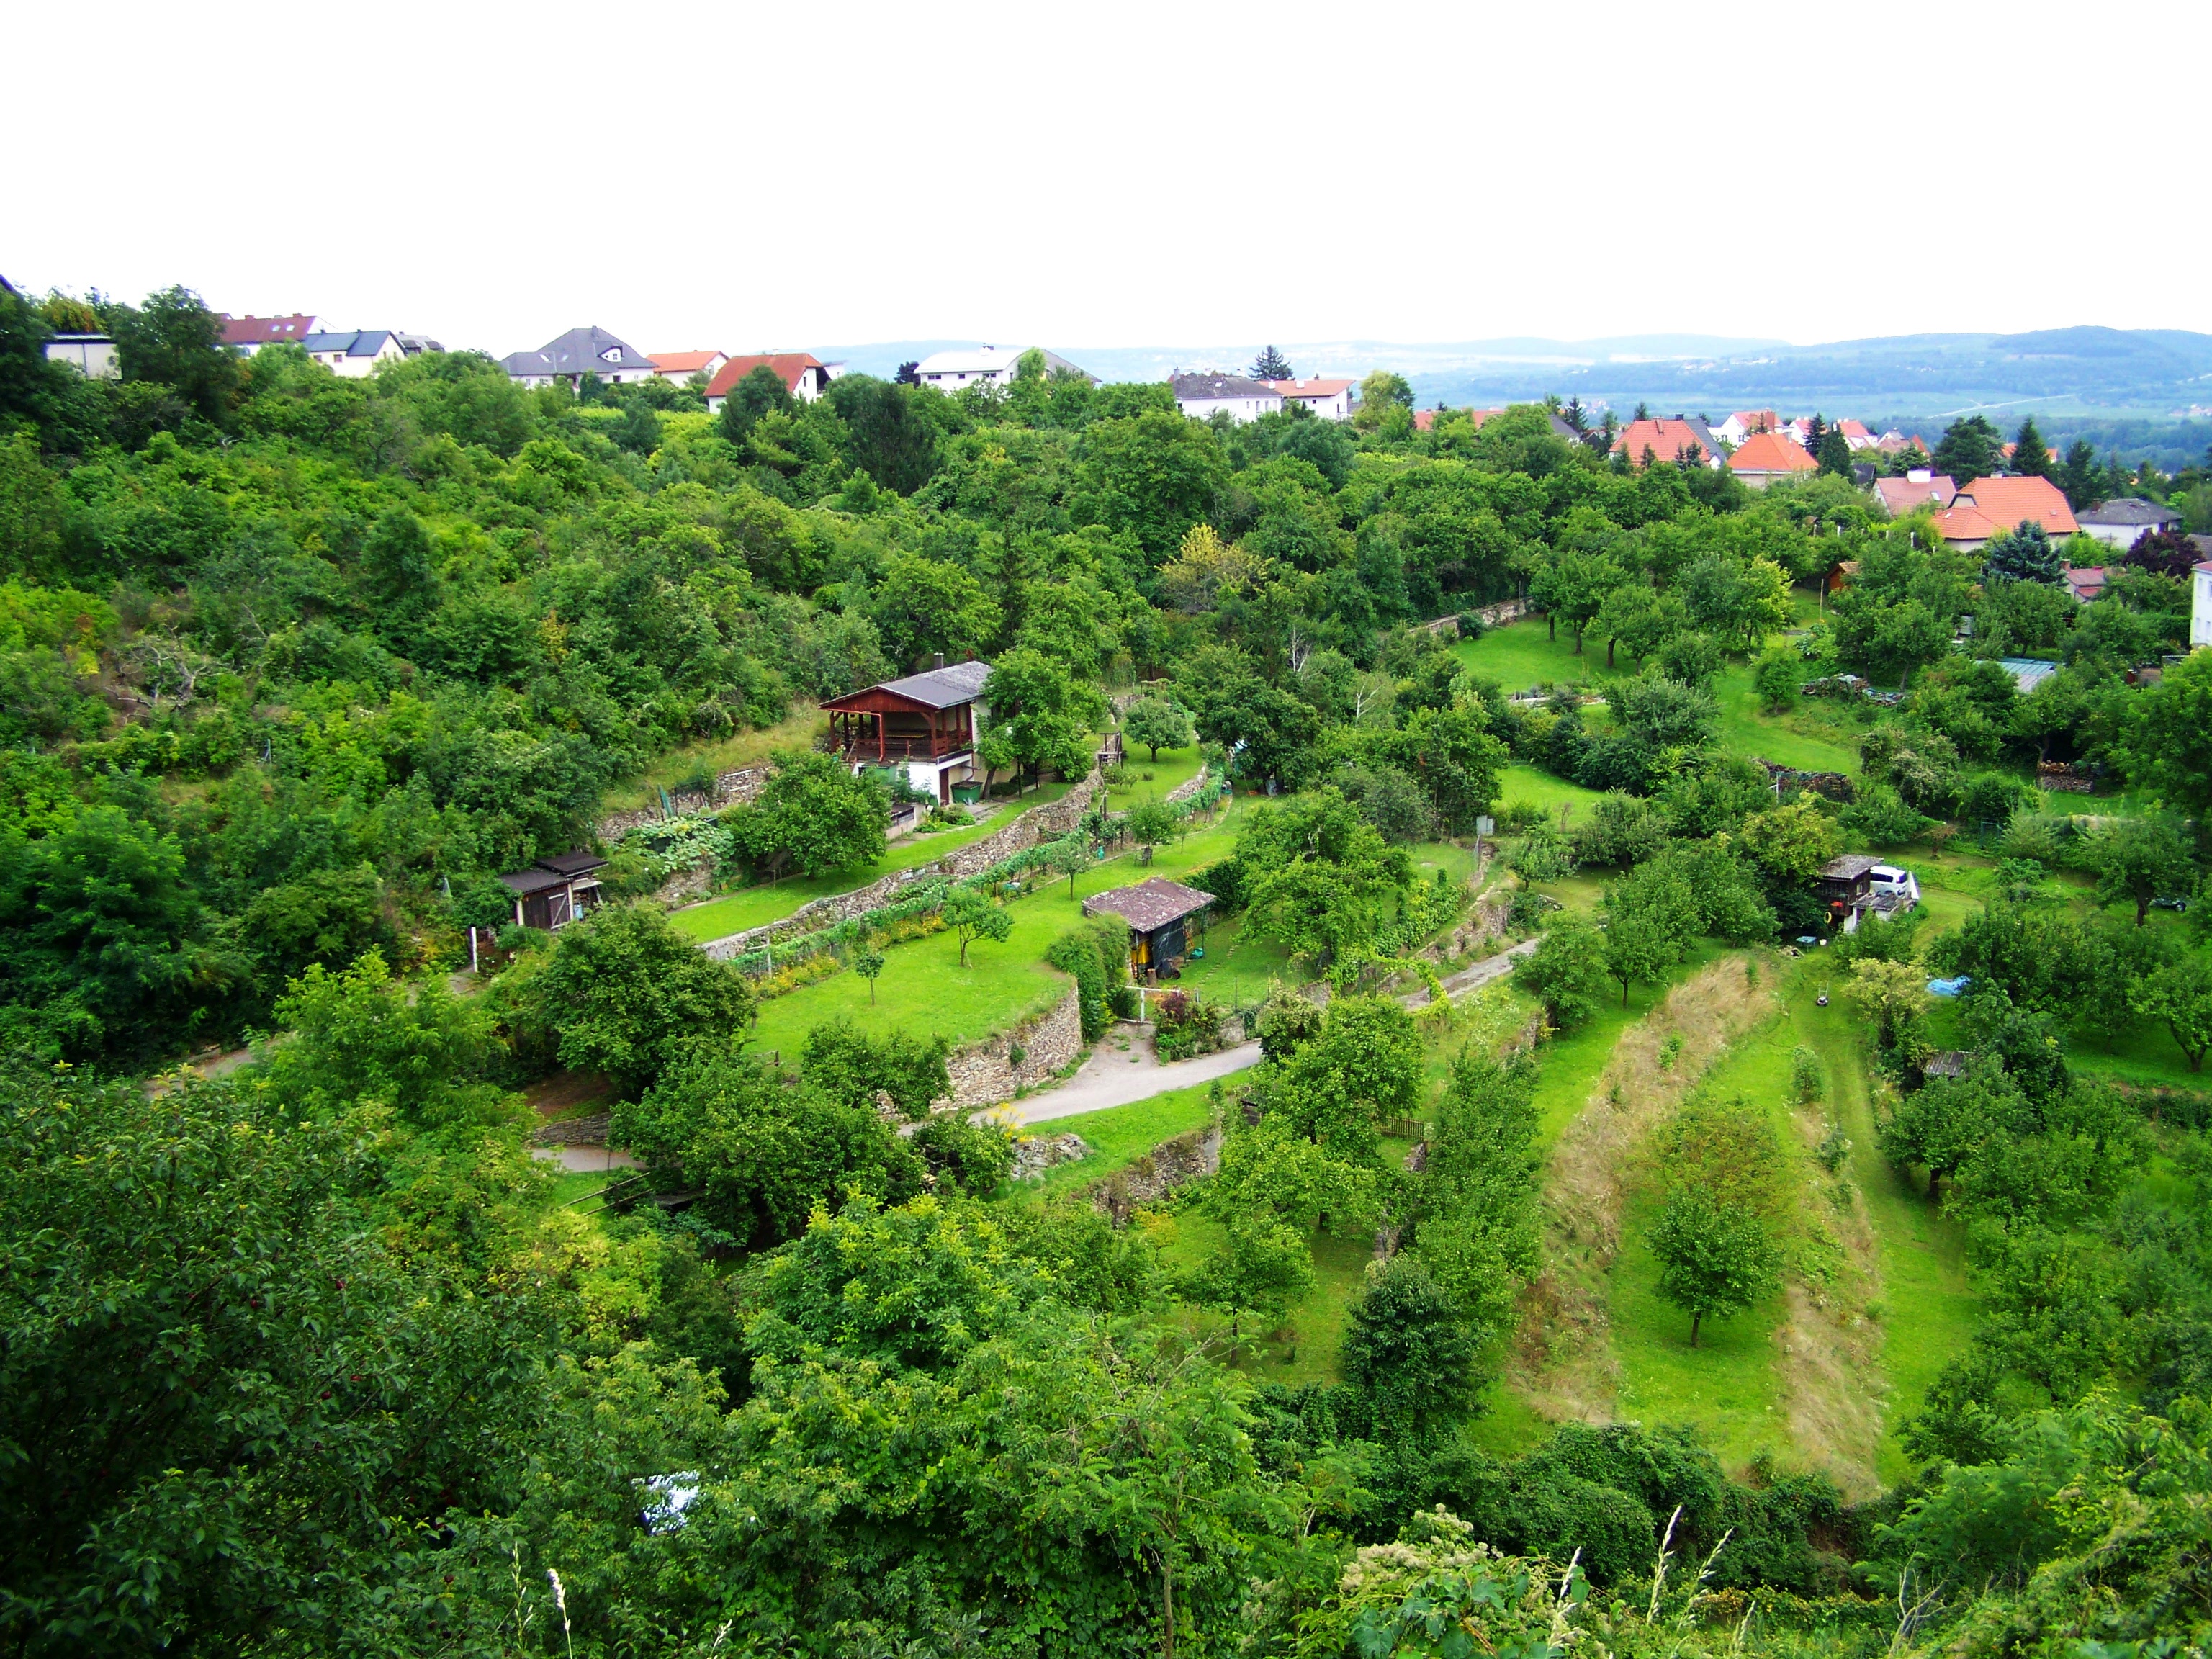
tree, forest, hill, flower, jungle, austria, vegetation, rainforest, plantation, habitat, ecosystem, hill station, biome, terrace cultivation, terraced gardens fruit, natural environment, geological phenomenon